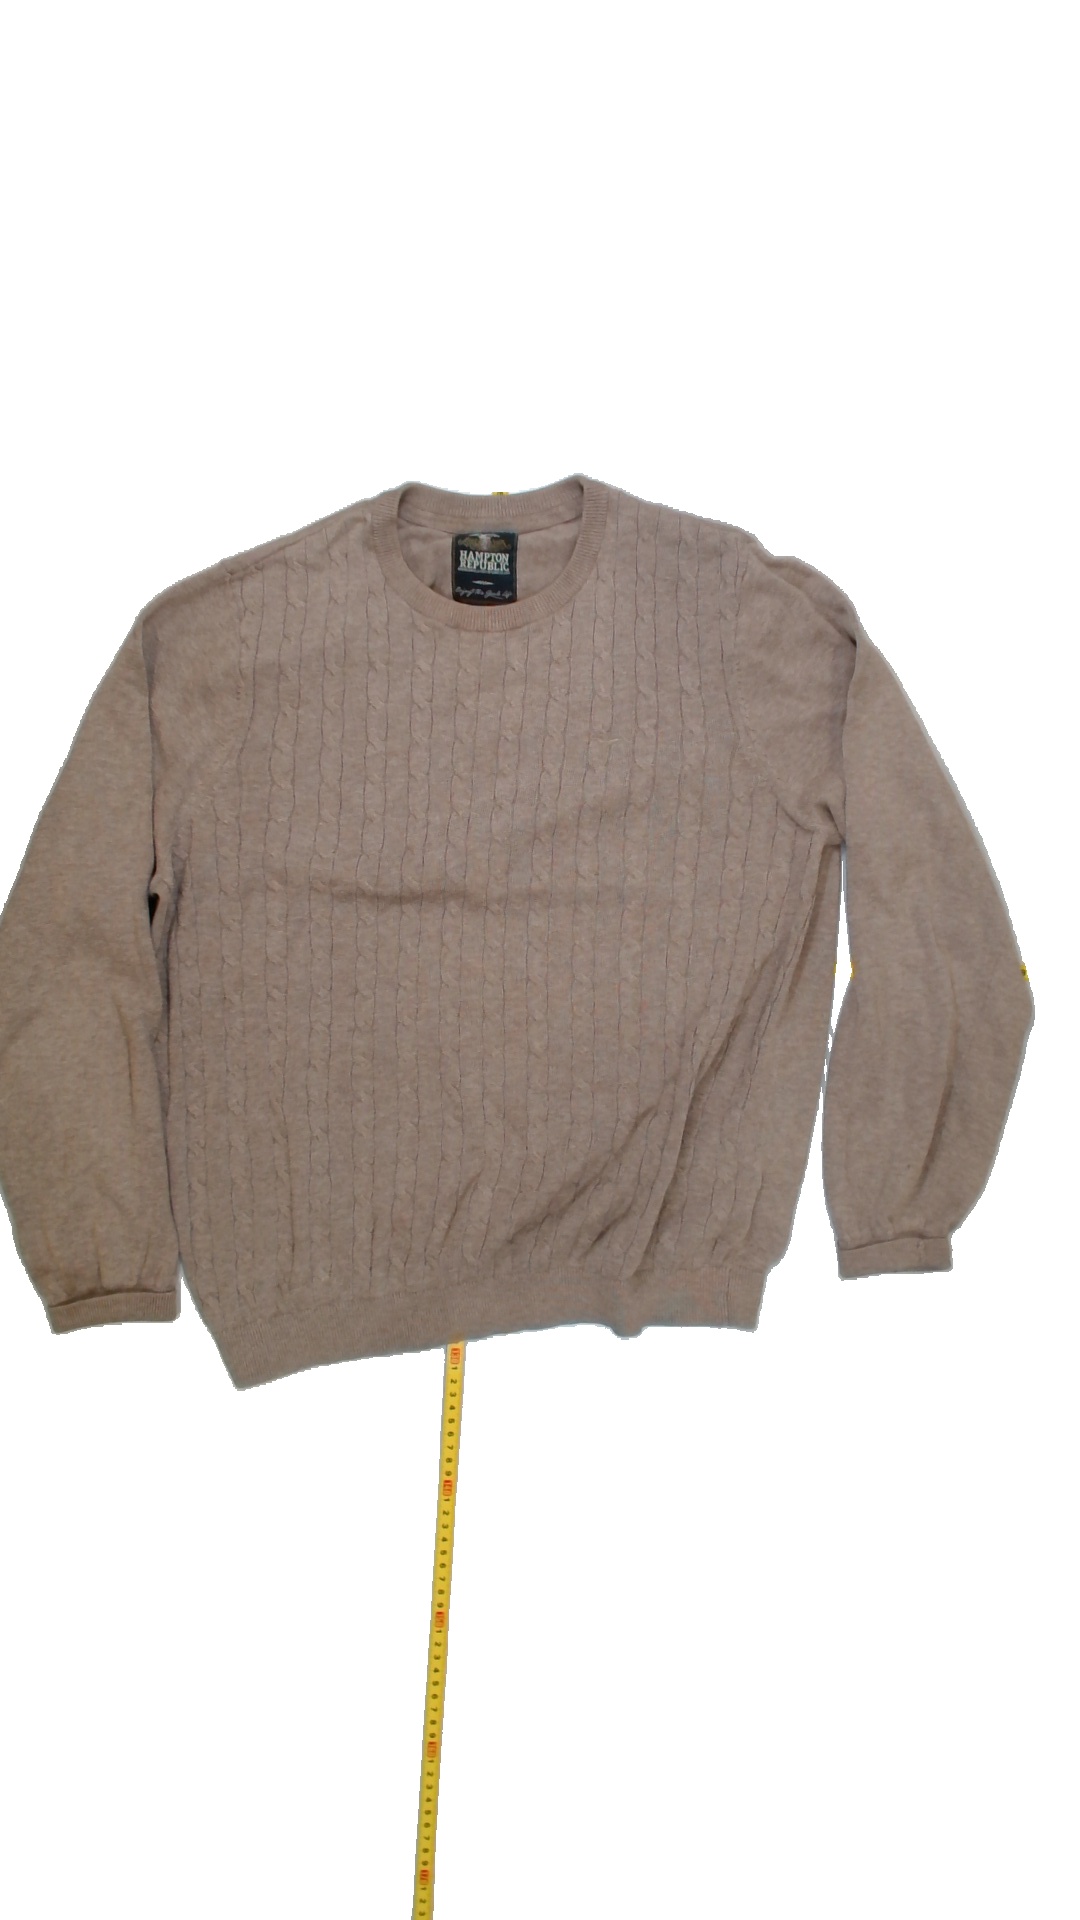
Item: Sweater (Ladies)
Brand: Hamton Republic (kappahl)
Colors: Brown
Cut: Regular, Collar
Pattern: Plain
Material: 100%cotton
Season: All
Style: No trend
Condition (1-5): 3
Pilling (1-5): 3
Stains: No
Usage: Export
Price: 50-100